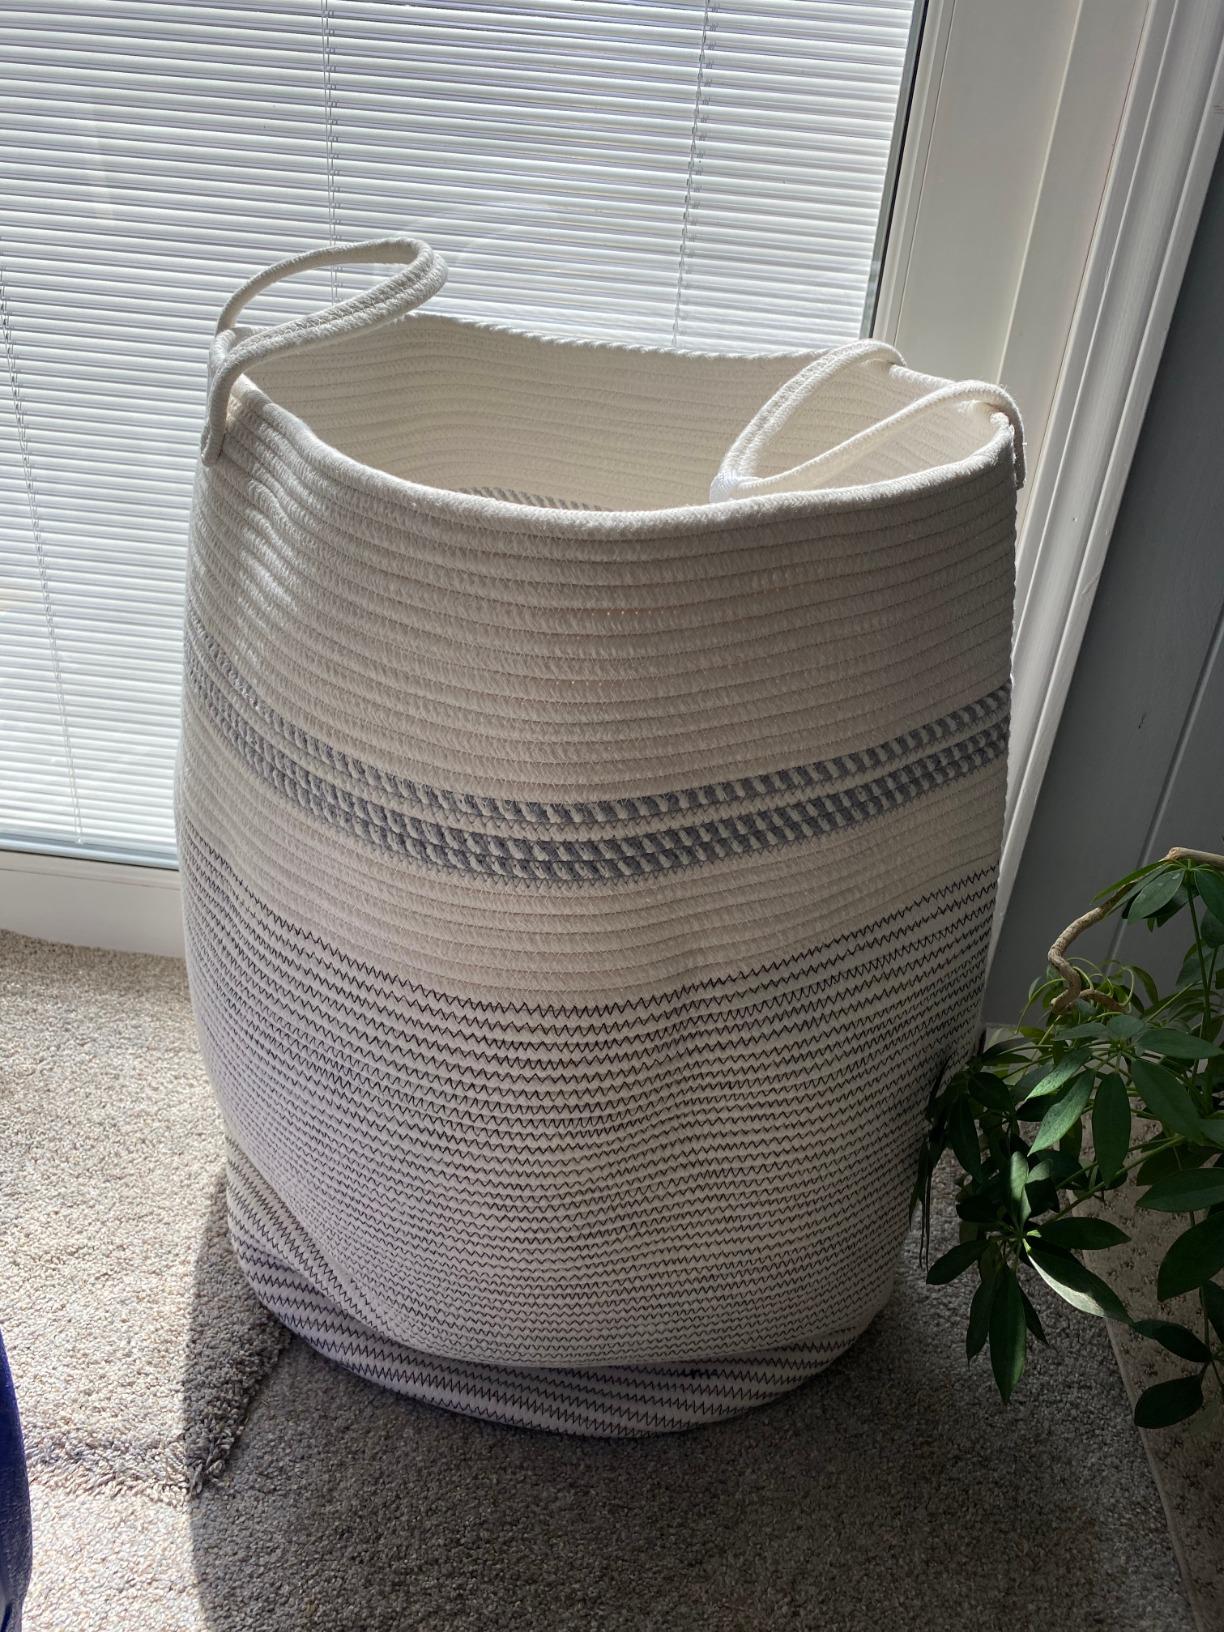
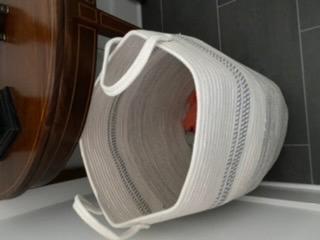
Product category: items_hamper
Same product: yes